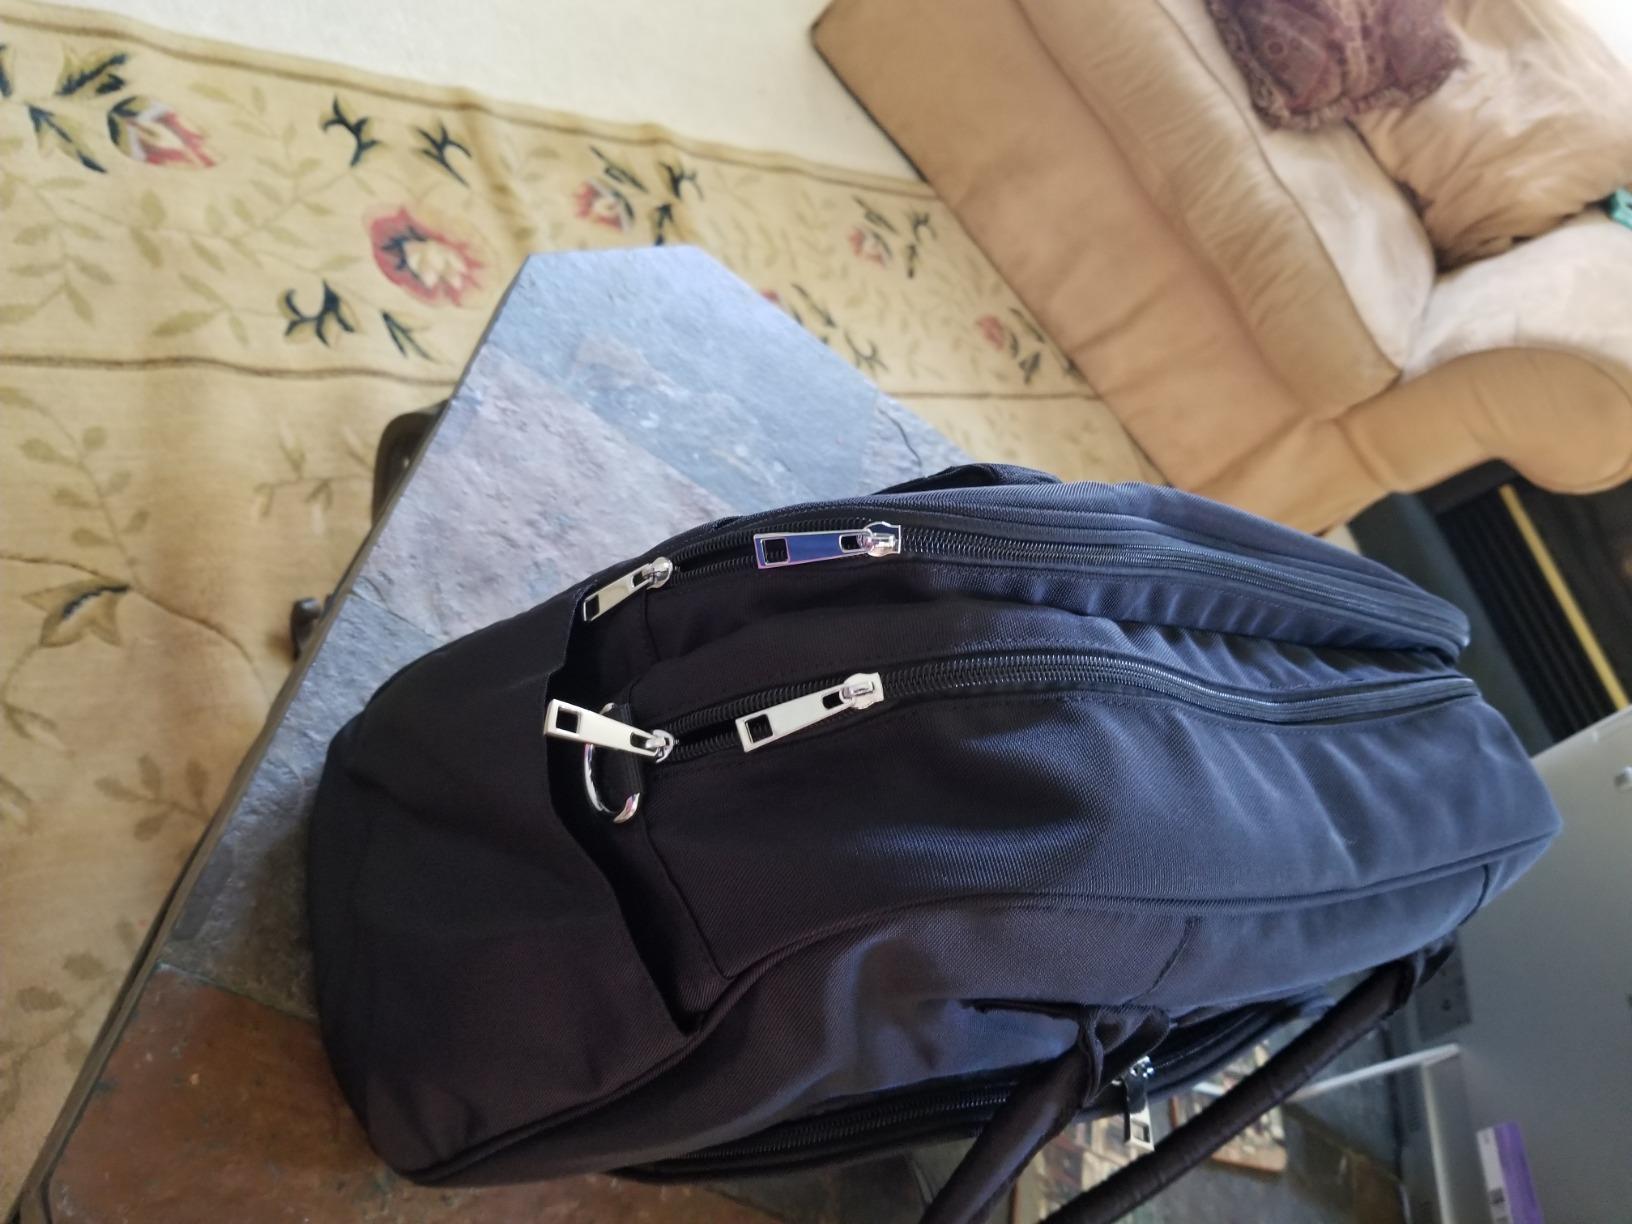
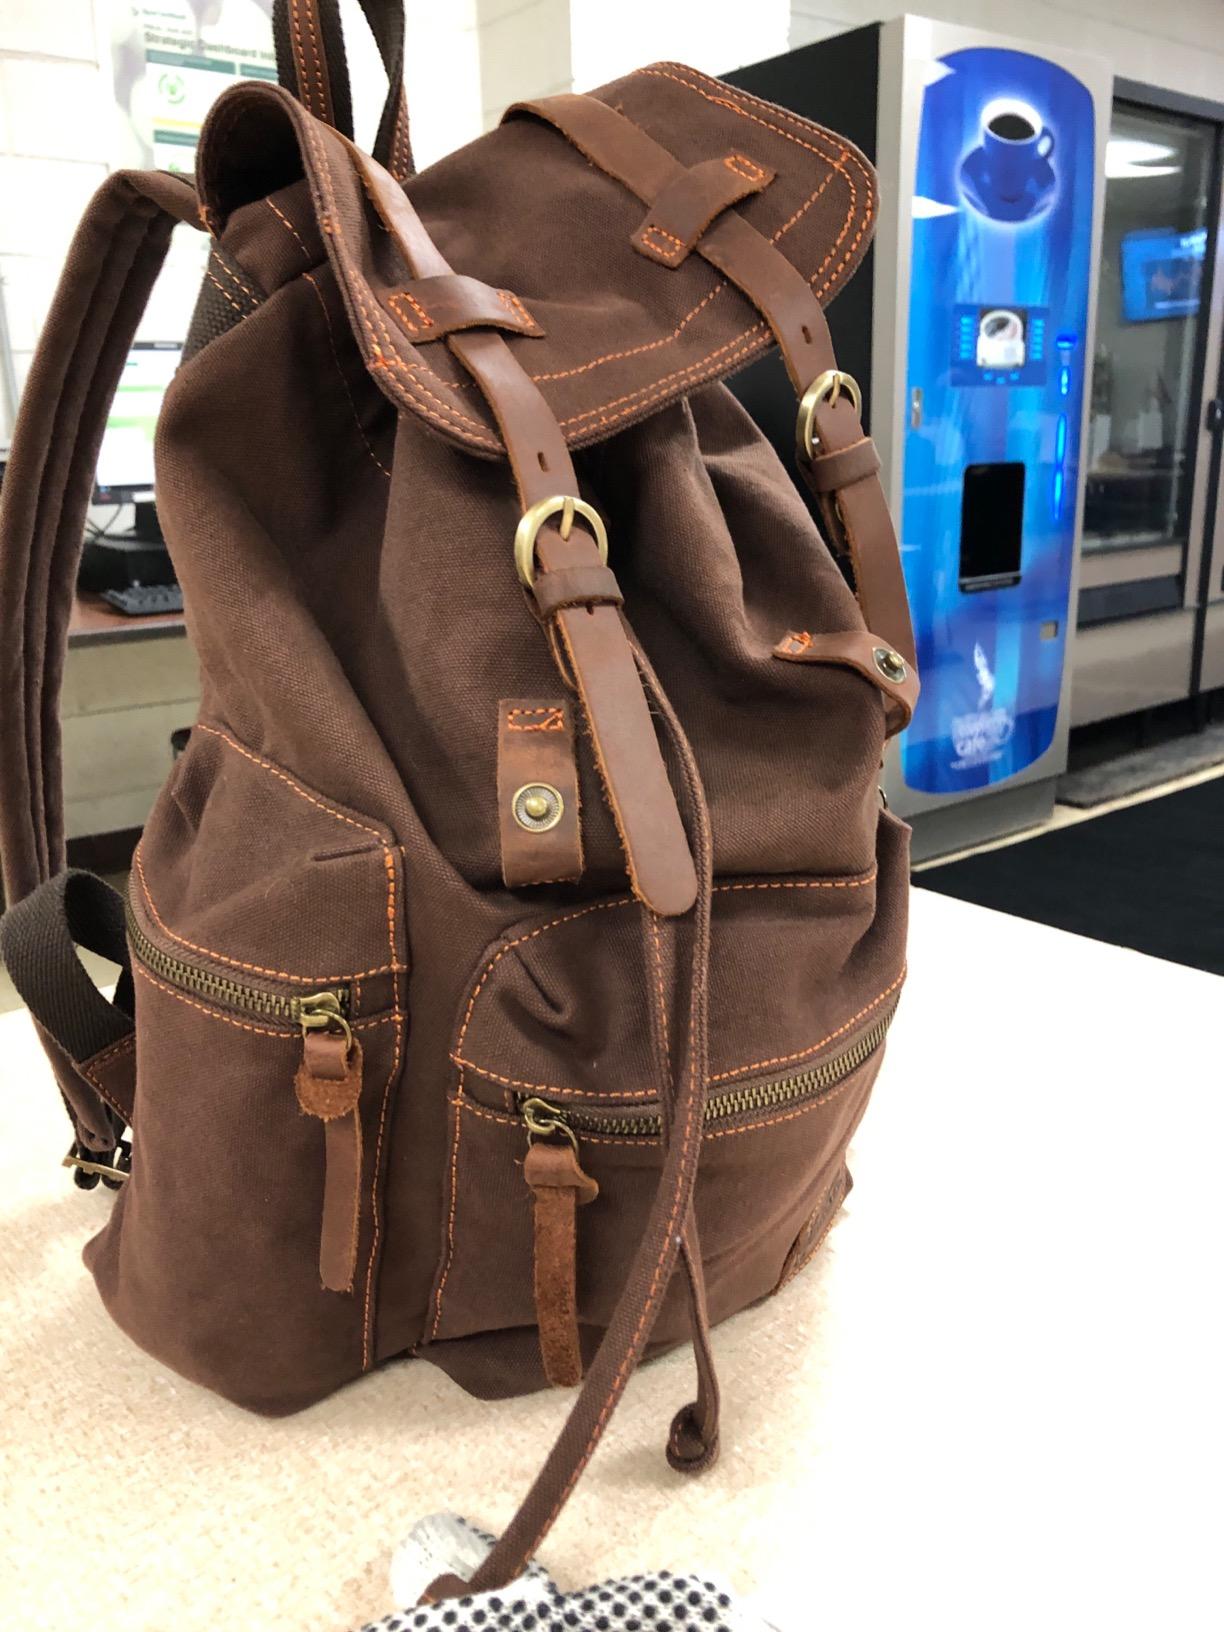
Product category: bag
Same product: no